Norman Hetherington

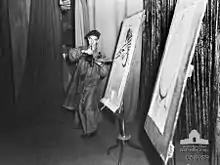
Hetheringon on stage in 1944

Norman Frederick Hetherington (29 May 1921 – 6 December 2010) was an Australian artist, cartoonist (known as "Heth"), puppeteer, and puppet designer.